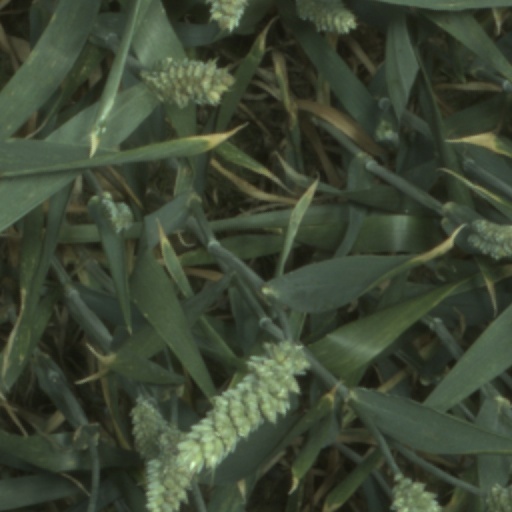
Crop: wheat